Mary Ann Wilson

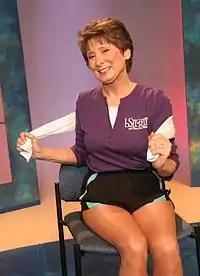
Using a workout shawl, Mary Ann Wilson from the PBS television show "Sit and Be Fit", demonstrates how to increase range of motion

Mary Ann Wilson (born May 15, 1938) is an American nurse and TV fitness instructor. Wilson is also the founder and host of the award-winning exercise show "Sit and Be Fit", which is broadcast on over 100 PBS television stations across the United States.